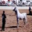
Label: horse